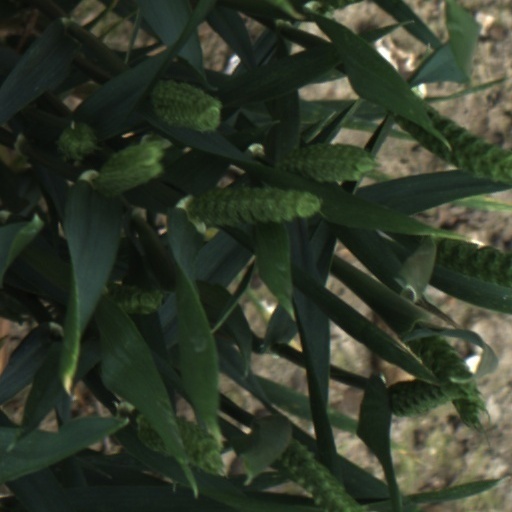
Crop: wheat